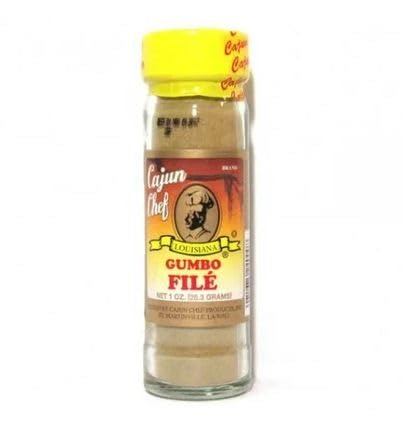
Item Name: Cajun Chef Gumbo File 1oz (Pack of 1) - Ground Dried Sassafras Leaves for Authentic Louisiana Gumbo - Rich Texture and Distinct Flavor - Essential Cajun Seasoning
Bullet Point 1: Made from ground dried sassafras leaves, a key ingredient in traditional Louisiana gumbo
Bullet Point 2: Adds rich texture and a woodsy, balsam-like flavor to soups and stews
Bullet Point 3: Perfect for enhancing the flavor of gumbo at the end of cooking
Bullet Point 4: Unique seasoning that cannot be replicated with other spices
Bullet Point 5: 1oz pack provides ample supply for multiple gumbo recipes
Bullet Point 6: Versatile seasoning for other Cajun and Creole dishes
Bullet Point 7: Cajun Chef offers a range of authentic Louisiana products for your culinary needs
Product Description: Made from ground dried sassafras leaves, it's a key ingredient in flavoring a traditional Louisiana gumbo. Cajun Chef Gumbo File Powder is produced from the leaves of the native sassafras tree. It is added to soups and stews, most notably the Creole specialty, gumbo, at the very end of cooking just before serving. Cajun Chef's Gumbo File adds rich texture and a woodsy, balsam-like flavor that cannot be reproduced with other seasonings. Cajun Chef Gumbo File Powder is a must-have ingredient for anyone looking to create an authentic Louisiana gumbo. Made from ground dried sassafras leaves, this unique seasoning adds a rich texture and distinct flavor to your soups and stews. Gumbo, a traditional Creole specialty, benefits greatly from the addition of Cajun Chef Gumbo File Powder, which is typically added at the very end of cooking just before serving. The powder imparts a woodsy, balsam-like taste that cannot be replicated with other seasonings. Its unique flavor profile complements the other ingredients in gumbo, enhancing the overall taste experience. The Cajun Chef Gumbo File Powder comes in a convenient 1oz pack, providing you with enough seasoning for multiple gumbo recipes. Not limited to gumbo alone, this versatile powder can also be used to enhance the flavor of other Cajun and Creole dishes. From jambalaya to étouffée, the Cajun Chef Gumbo File Powder adds a touch of authentic Louisiana flavor to your cooking. Cajun Chef is dedicated to delivering high-quality, authentic Louisiana products, and their Gumbo File Powder is no exception. Whether you are a seasoned chef or an enthusiastic home cook, this Gumbo File Powder is a pantry essential for creating delicious and traditional Louisiana dishes. Elevate your culinary creations with the rich and distinct flavor of Cajun Chef Gumbo File Powder and experience the taste of Louisiana in every bite. Cajun and Creole chefs use file' powder , (pronounced fee-lay)
Value: 1.0
Unit: Ounce

Price: 9.98